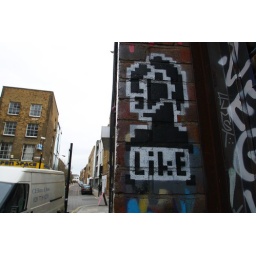
LIke Stencil black and white by peter drex off Brick Lane, Bacon street